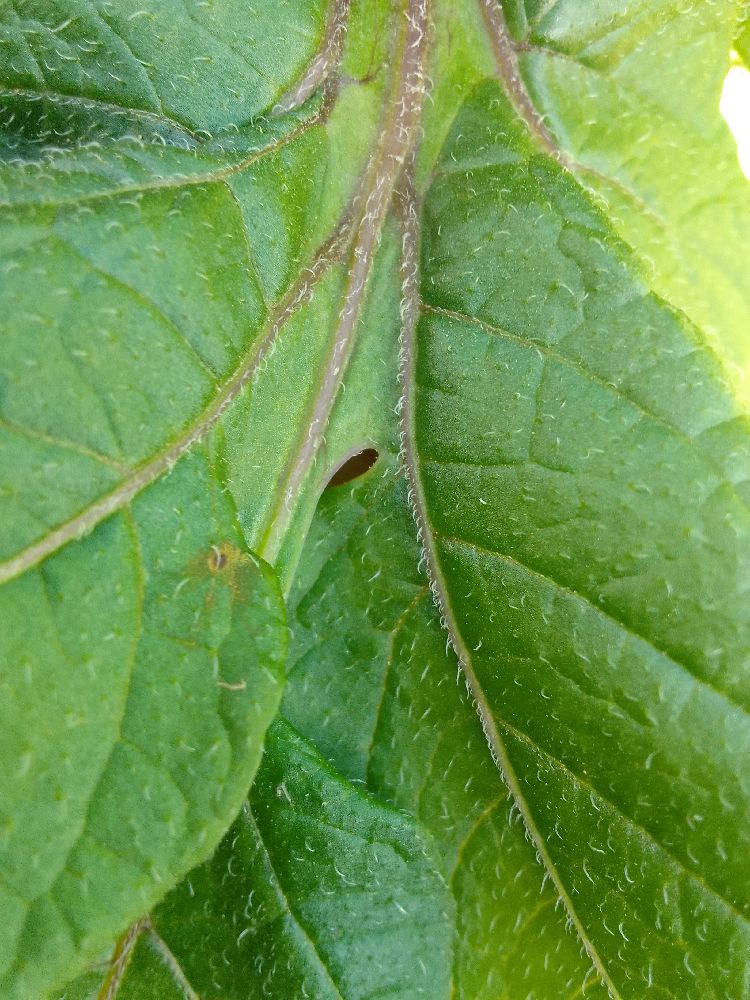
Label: Healthy